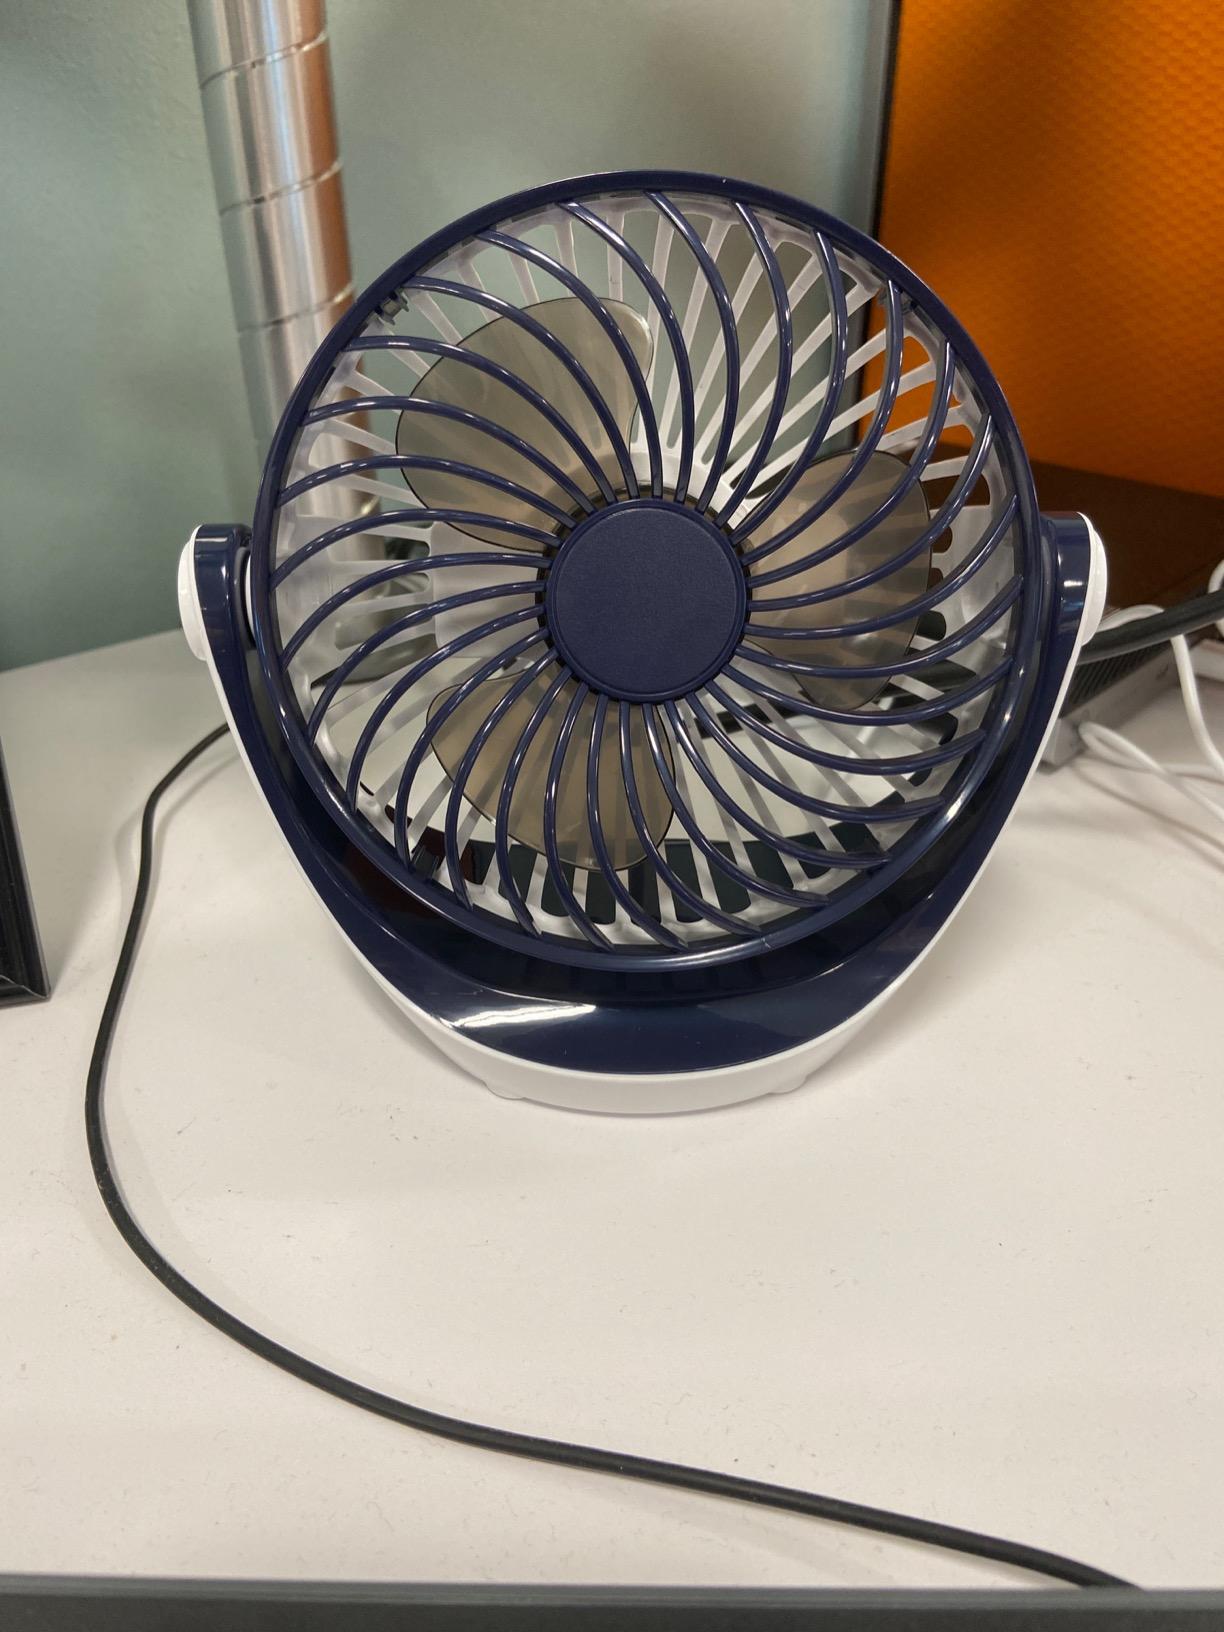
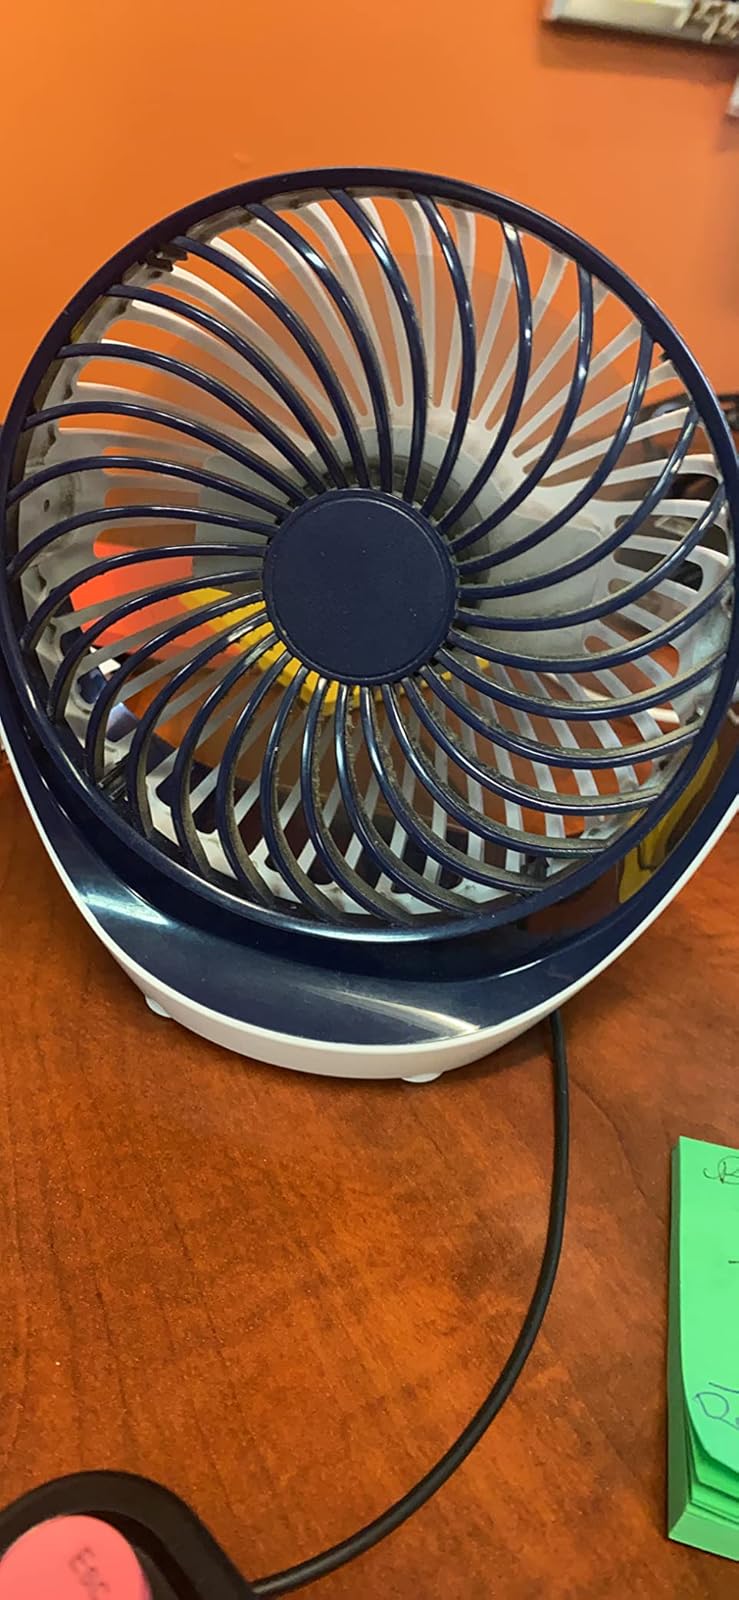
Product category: fan
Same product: yes